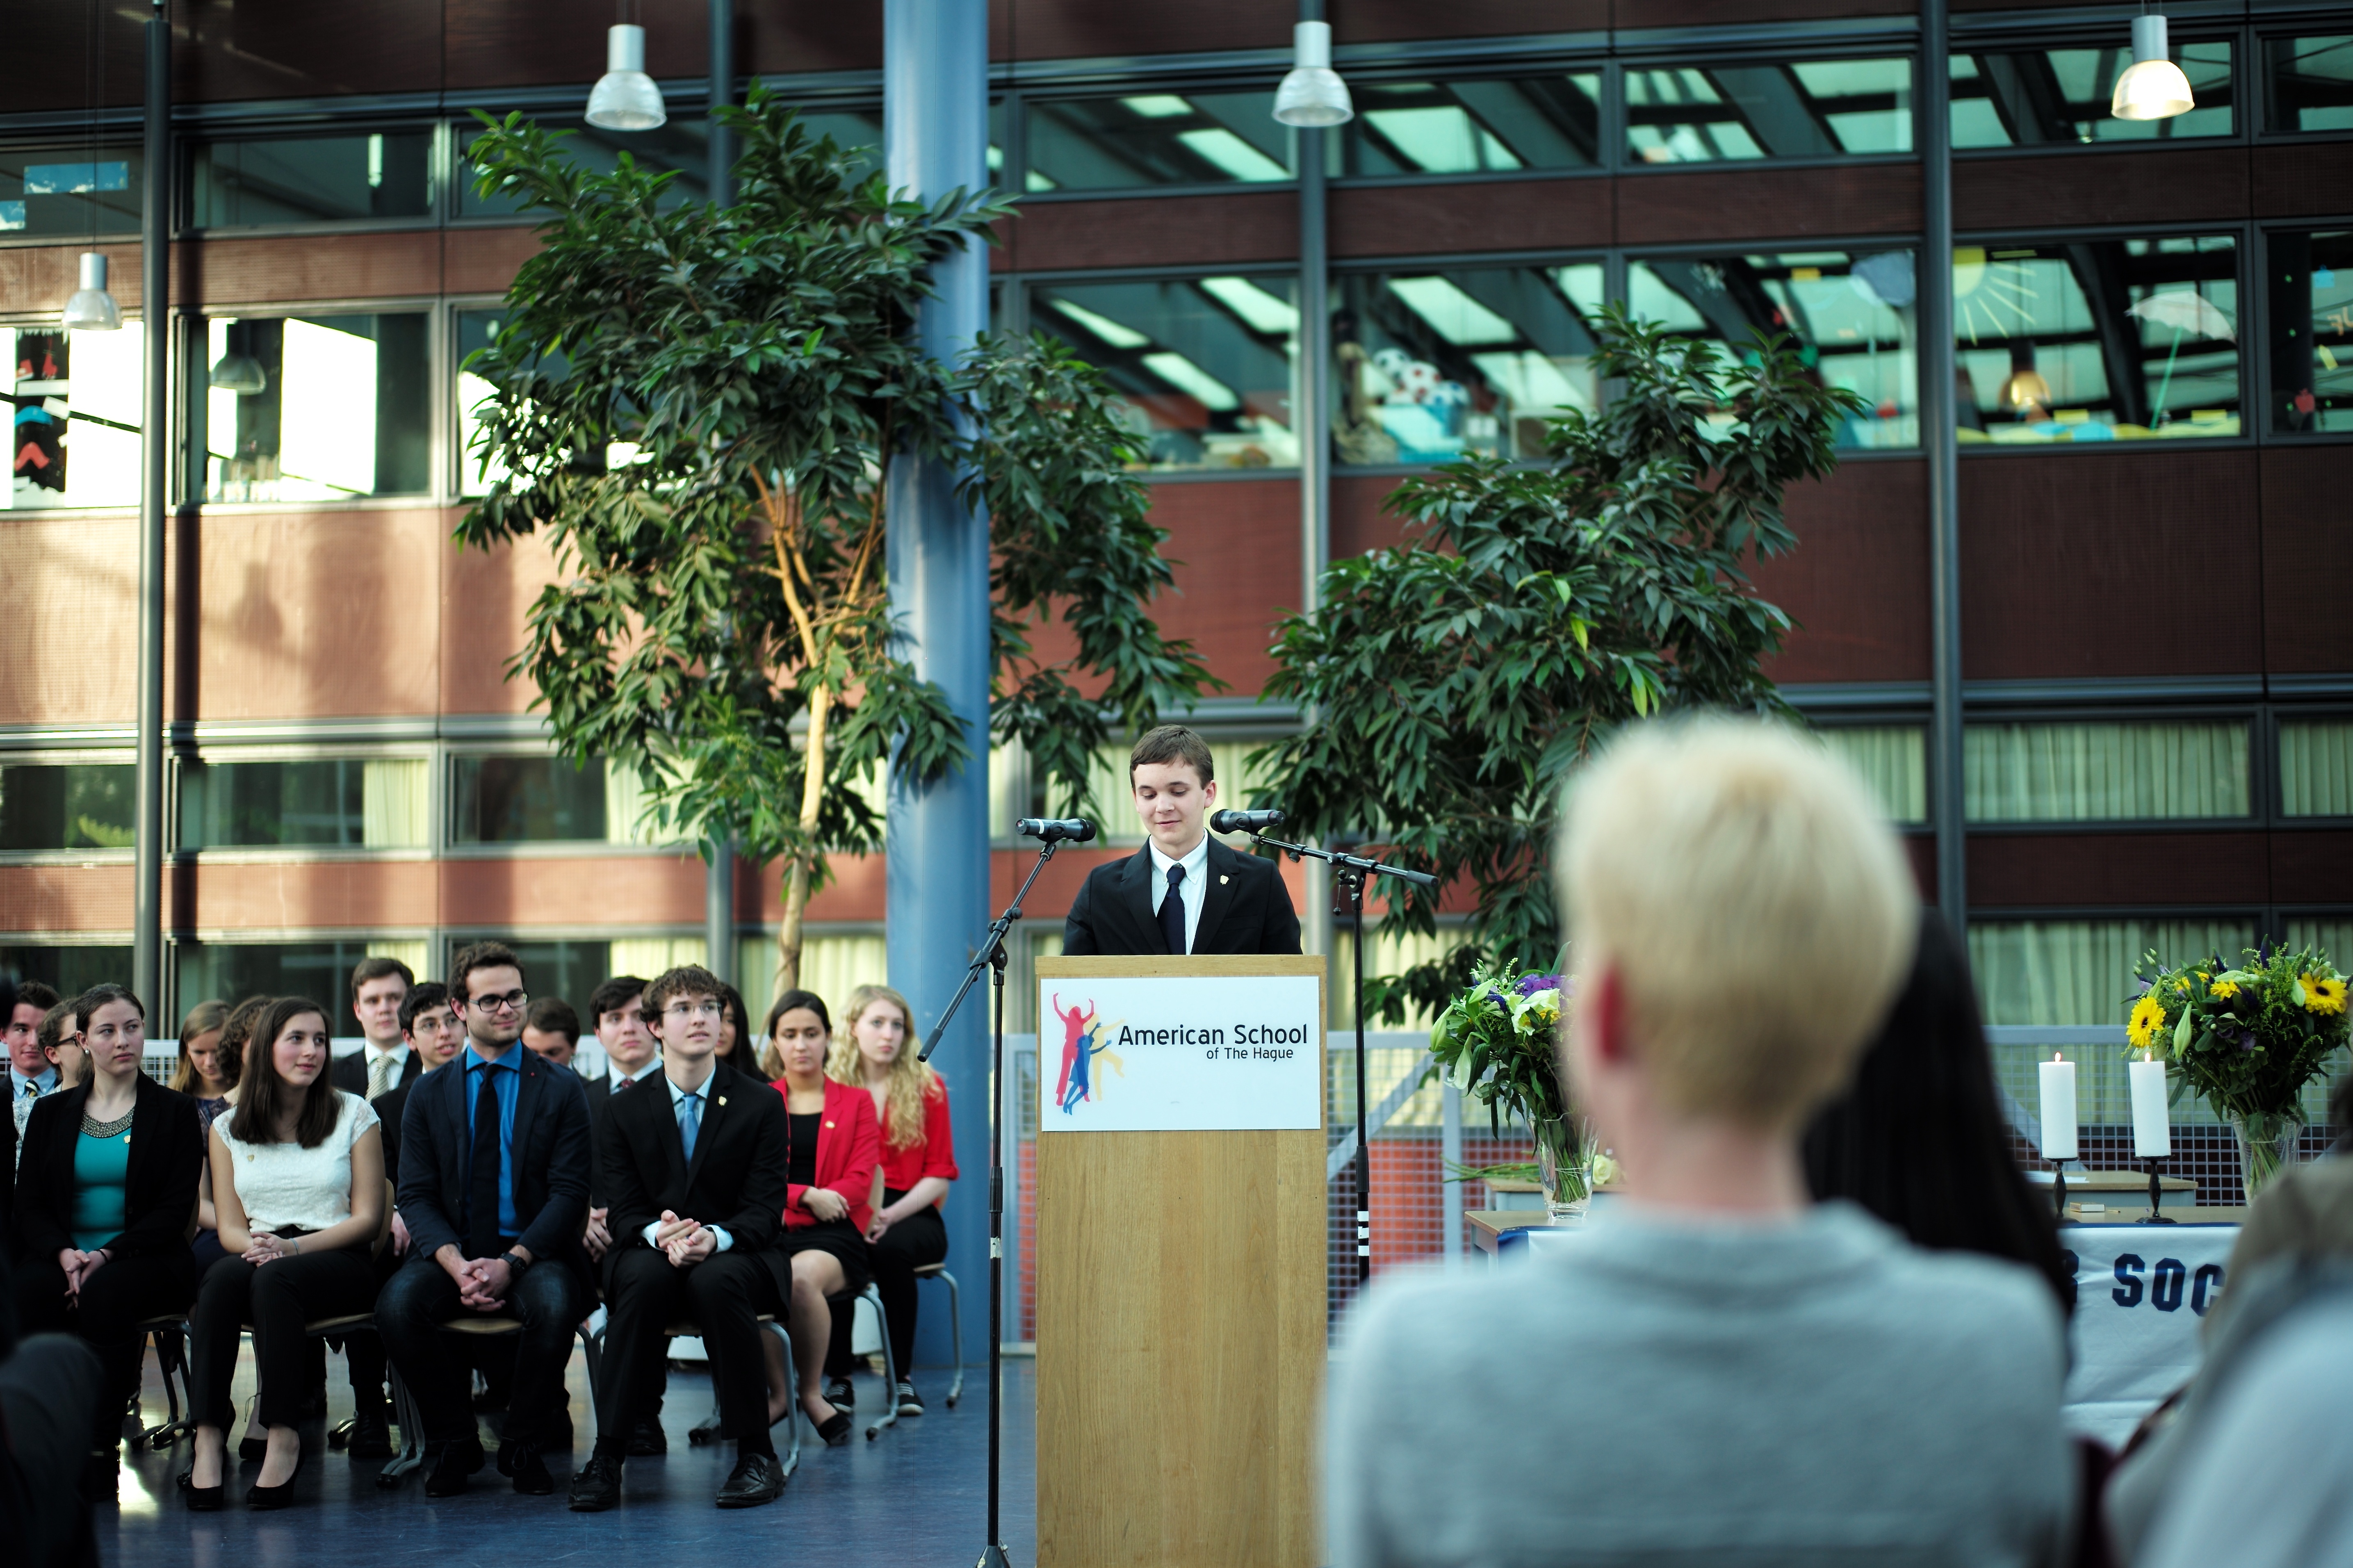
tree, city, crowd, ash, 2014, ceremony, m, fun, 50mm, f14, event, leica, 240, summilux, nhs, induction, typ, nationalhonorsociety